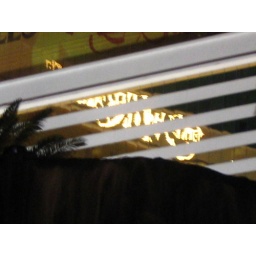
I tried to capture the reflection of the Mirage sign in its building